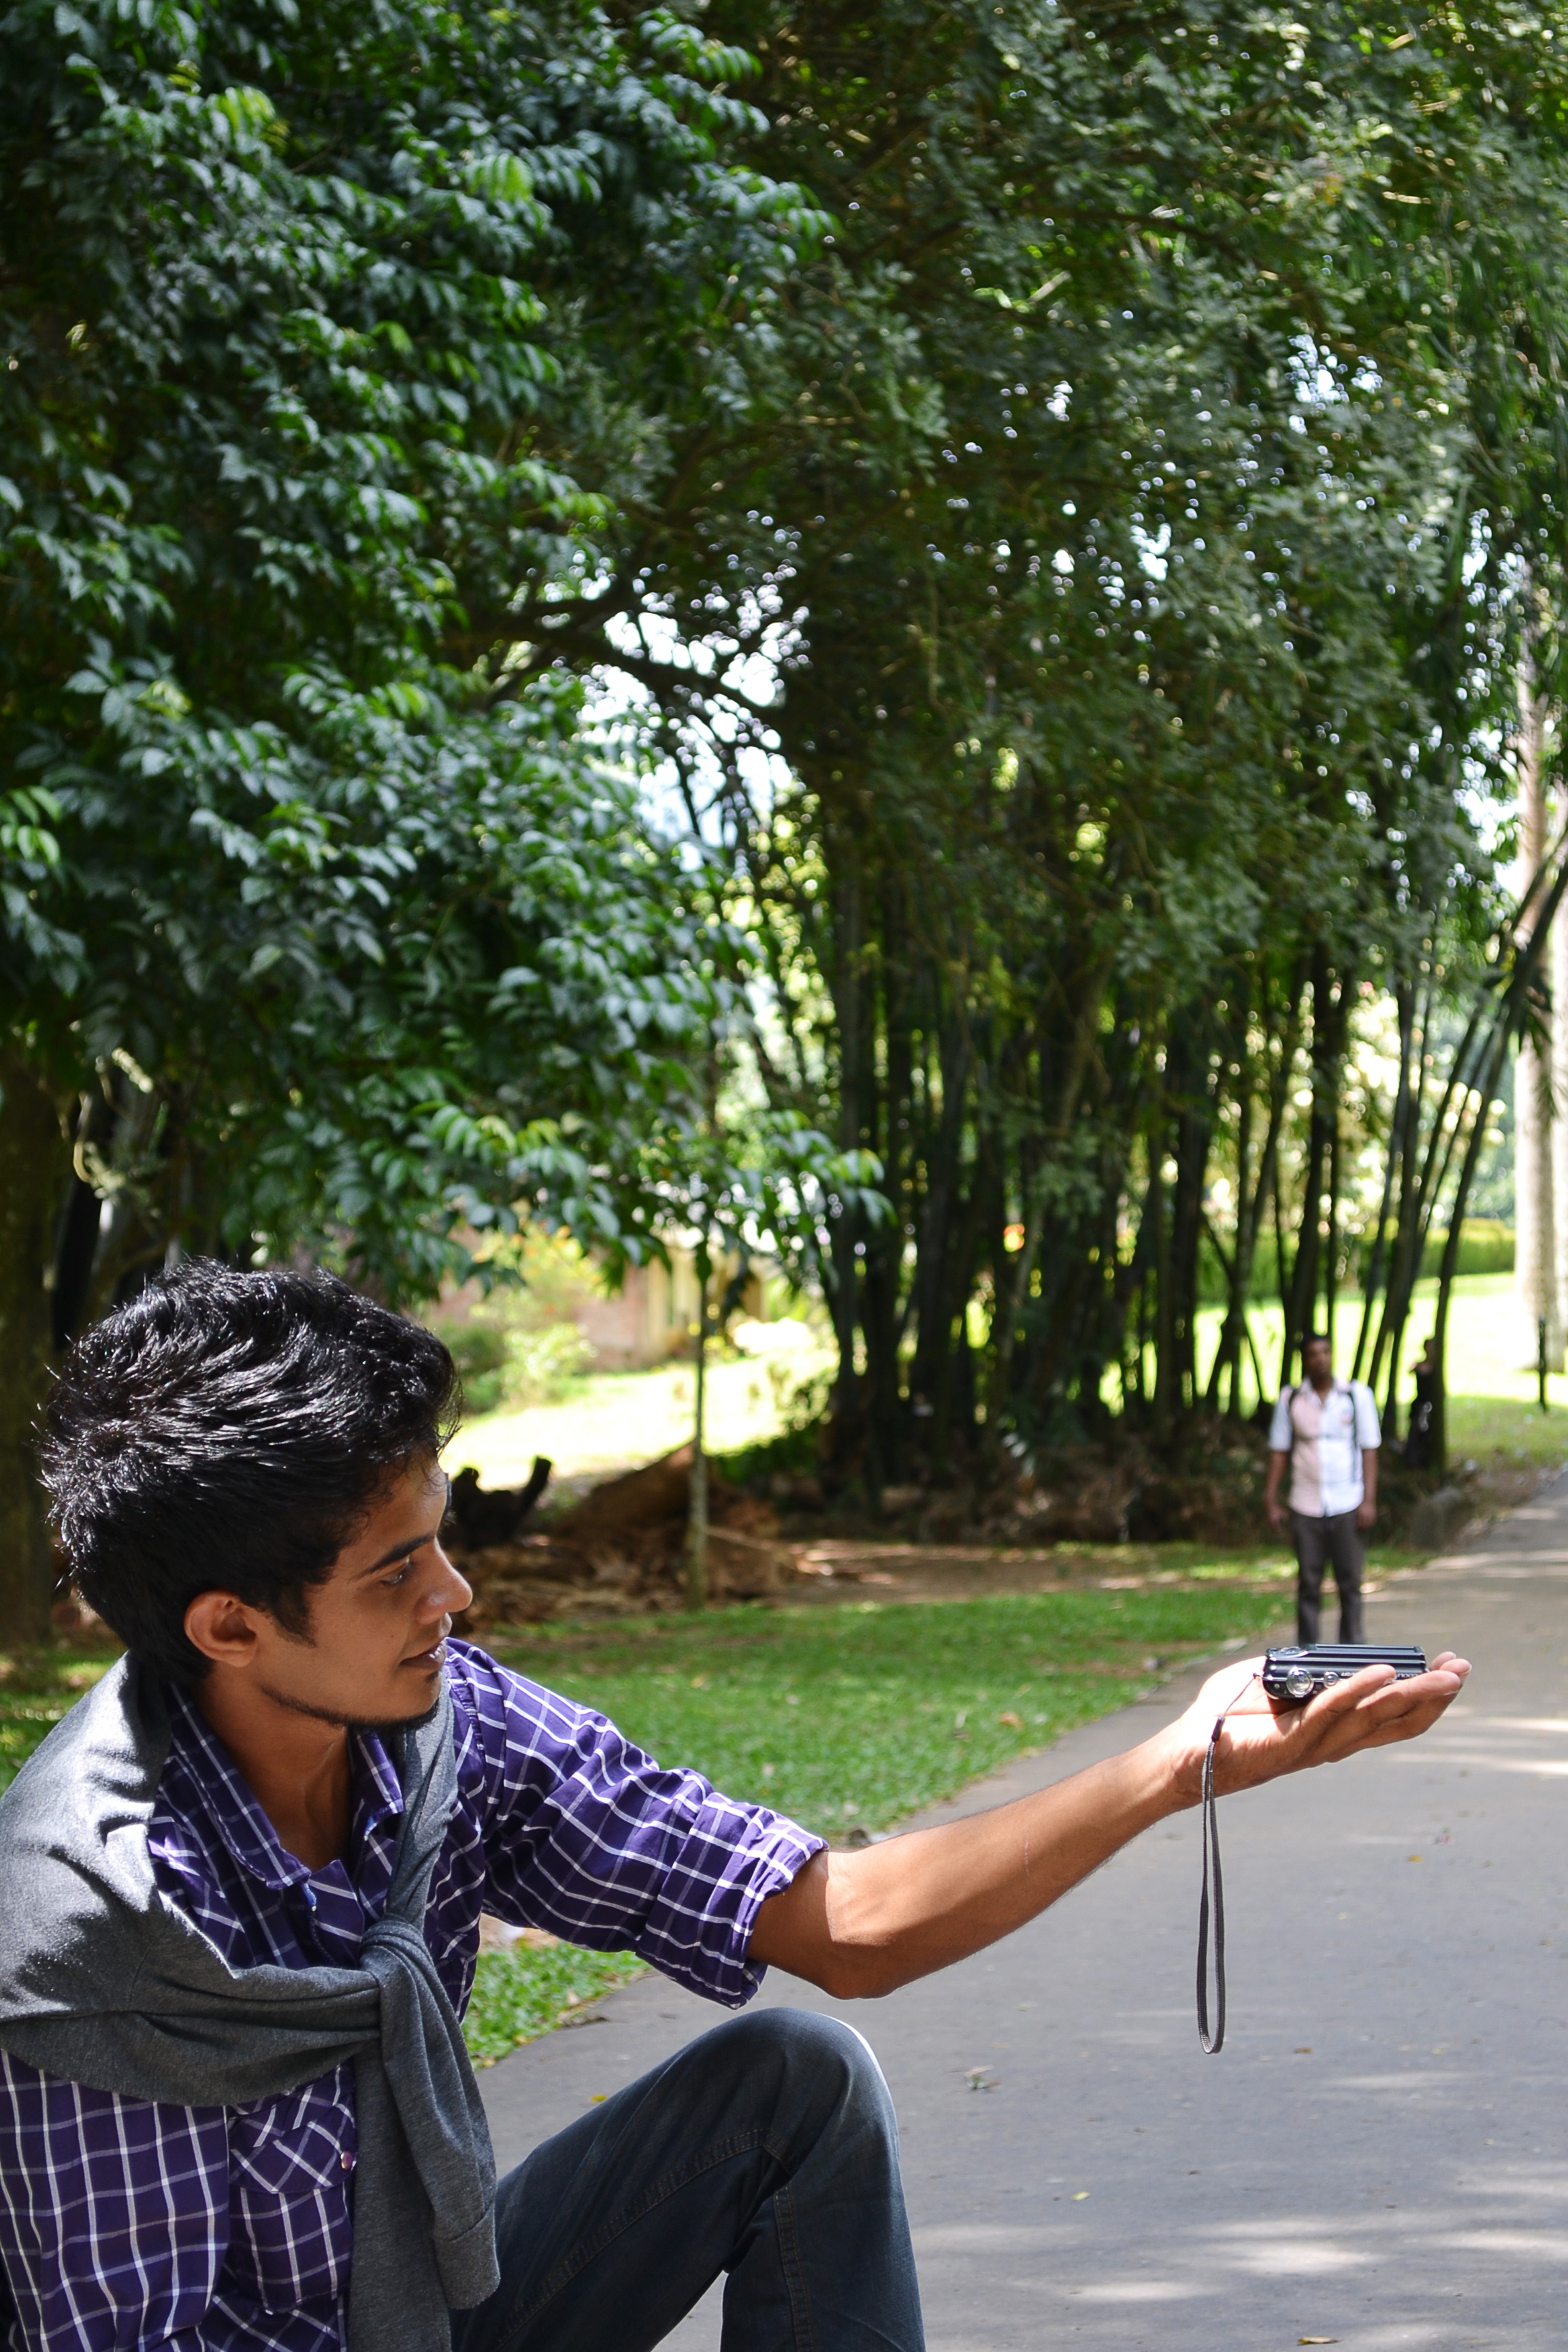
tree, water, nature, grass, plant, girl, boy, vacation, travel, recreation, jeans, green, youth, garden, tourism, leisure, fun, giant, sri lanka, ceylon, sri lankan, woody plant, trick shot